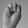
ASL letter: M